Xochi Birch

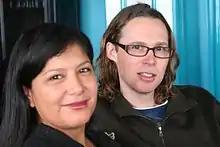
Xochi with her husband Michael at their home in Pacific Heights, San Francisco (2010)

Birch was raised in California to a father of Mexican heritage. She met British-born Michael in a pub in London while she was studying abroad. In 1994, after they were married, she moved to London and worked as a computer programmer, quitting in 1999 so they could start their own business. For several years she and Michael lived from paycheck to paycheck while they started companies and waited for one to become successful. She and Michael moved back to the Bay Area in 2002.